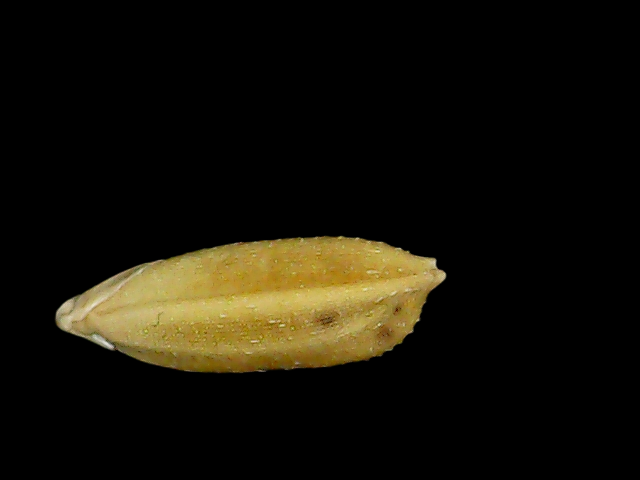
Rice variety: Bd95